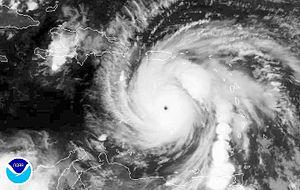
L’ouragan Dean est la 4ᵉ tempête tropicale, le 1ᵉʳ ouragan de la saison cyclonique 2007 dans le bassin de l'océan Atlantique et le cyclone le plus intense depuis Wilma, en 2005. Il est considéré comme le cyclone le plus violent qu’ait connu l’île de la Martinique depuis l'Allen, en 1980, et comme l'un des plus violents à avoir frappé le Mexique au stade de catégorie 5. À cause des dommages et des pertes de vie, l'organisation météorologique mondiale a retiré le nom Dean des listes futures de noms d'ouragans pour le bassin Atlantique et l'a remplacé par Dorian.